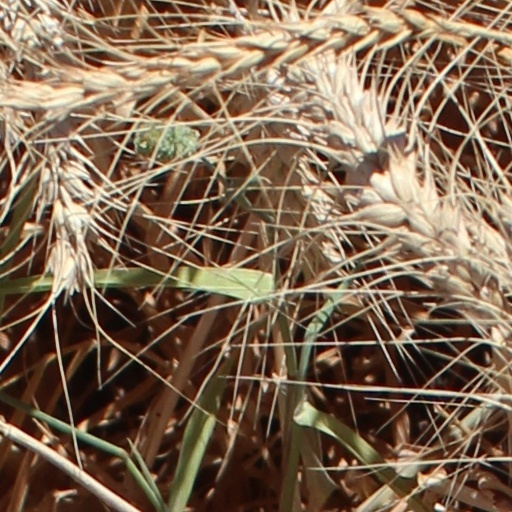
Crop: wheat